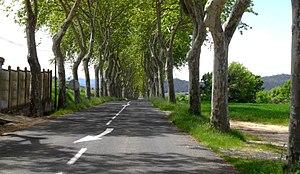
Allée de platanes à Tournissan, Aude, France
Tournissan est une commune française située dans le département de l'Aude, en région Occitanie.